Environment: real
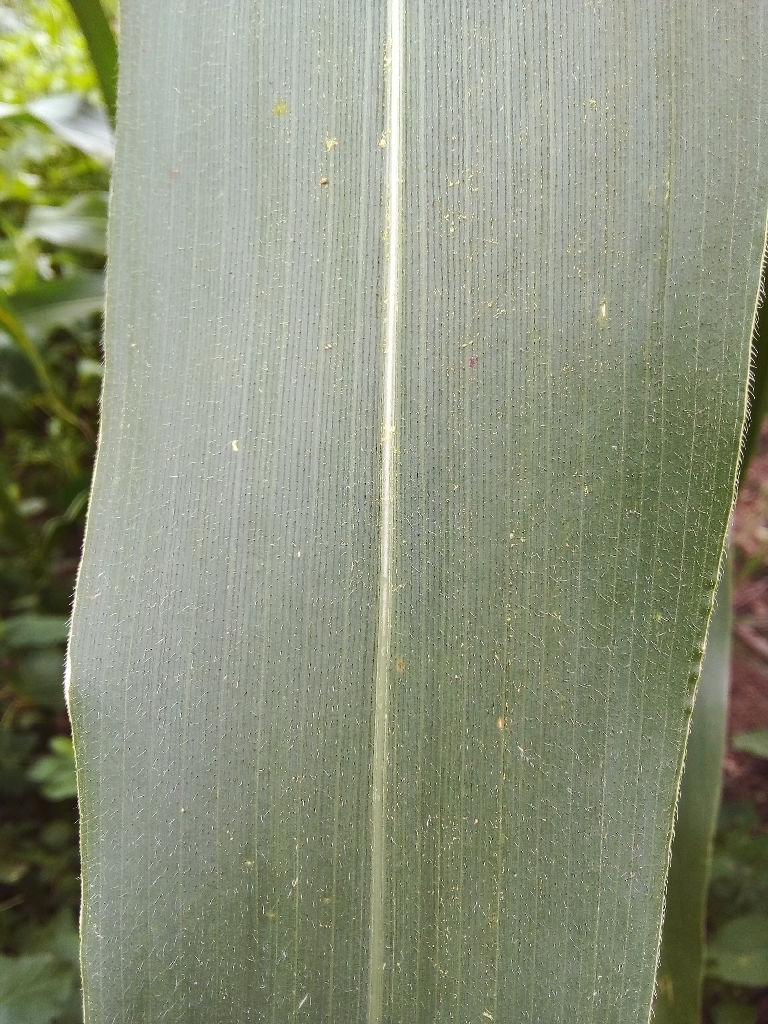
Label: healthy